Chuck Huber

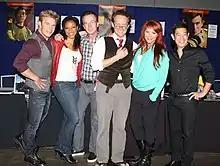
Huber (fourth from left) with the cast of "Star Trek Continues"

Huber has also been a TV, film and stage actor since 1989, most notably at Chicago’s Steppenwolf and Goodman Theaters; as the Director/Writer of "Arbor Day - The Musical"; as a producer, co-writer and co-star of the bilingual feature "Fragility of Seconds", which took the top prize at the Houston International Film Festival; as the editor and assoc. producer of Royal Shakespeare Company: Twelfth Night and in guest starring roles on NBC, FOX, CBS dramas.